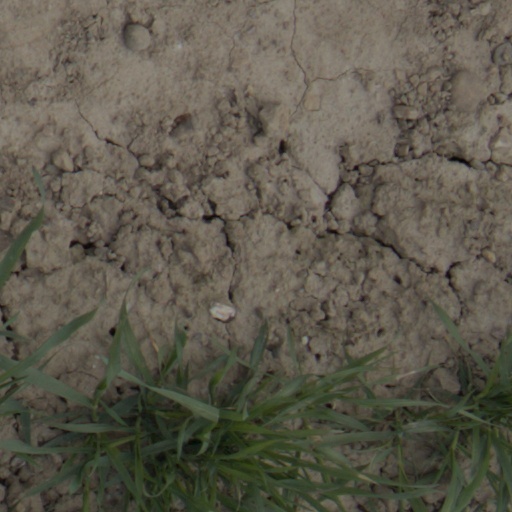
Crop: wheat